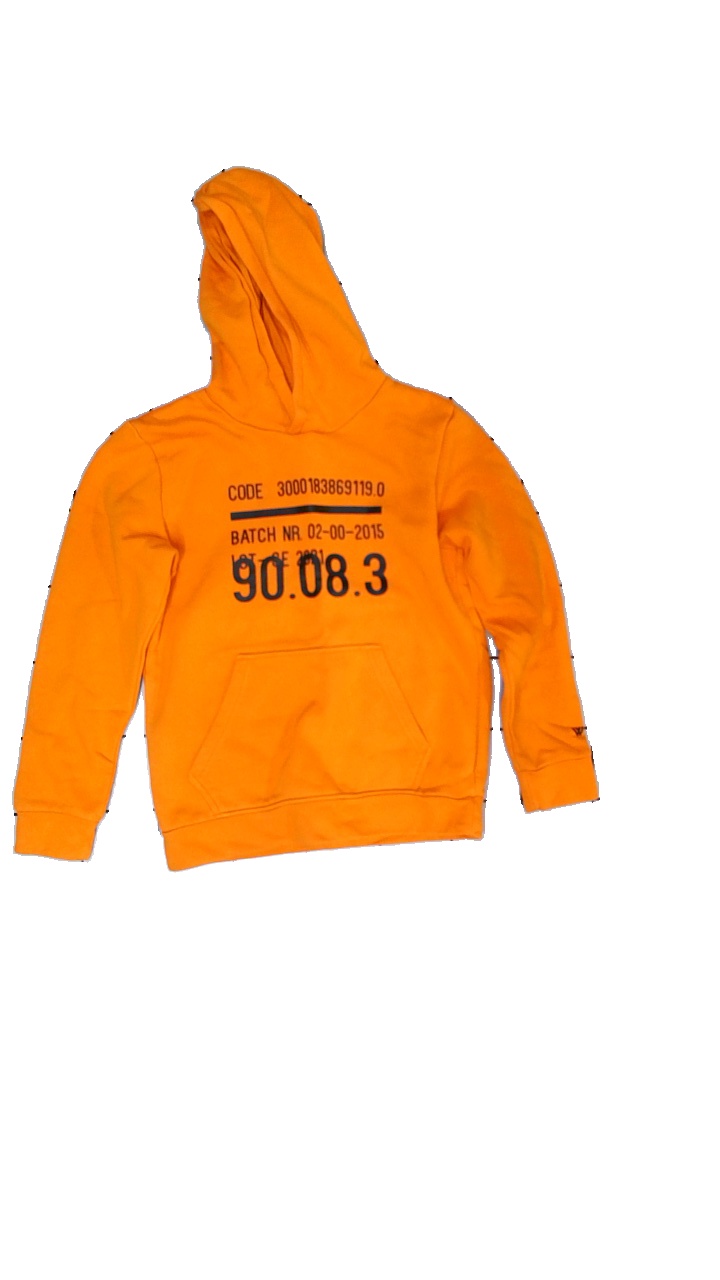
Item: Hoodie (Children)
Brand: Woxq (kappahl)
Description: hoodie med tryck
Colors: Orange, Black
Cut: V-collar
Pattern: Other
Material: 80% bomull 20% polyester
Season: All
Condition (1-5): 2
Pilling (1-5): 1
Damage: nopprigt
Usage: Export
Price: <50